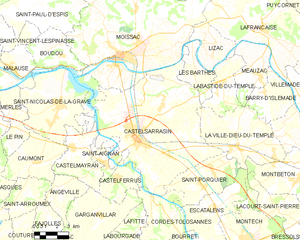
Carte des communes françaises Castelsarrasin
Castelsarrasin est une commune française, unique sous-préfecture du département de Tarn-et-Garonne et chef-lieu de l'arrondissement de Castelsarrasin, en région Occitanie.